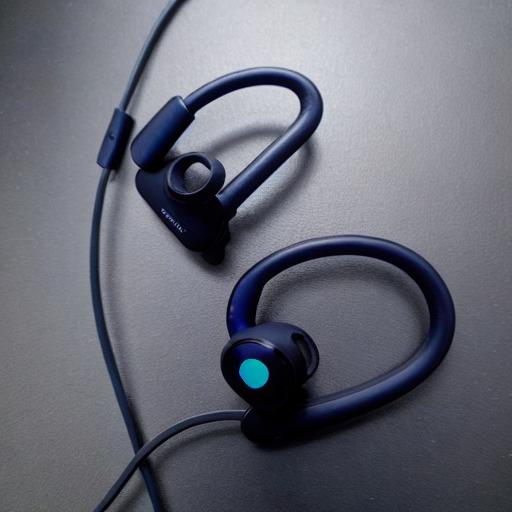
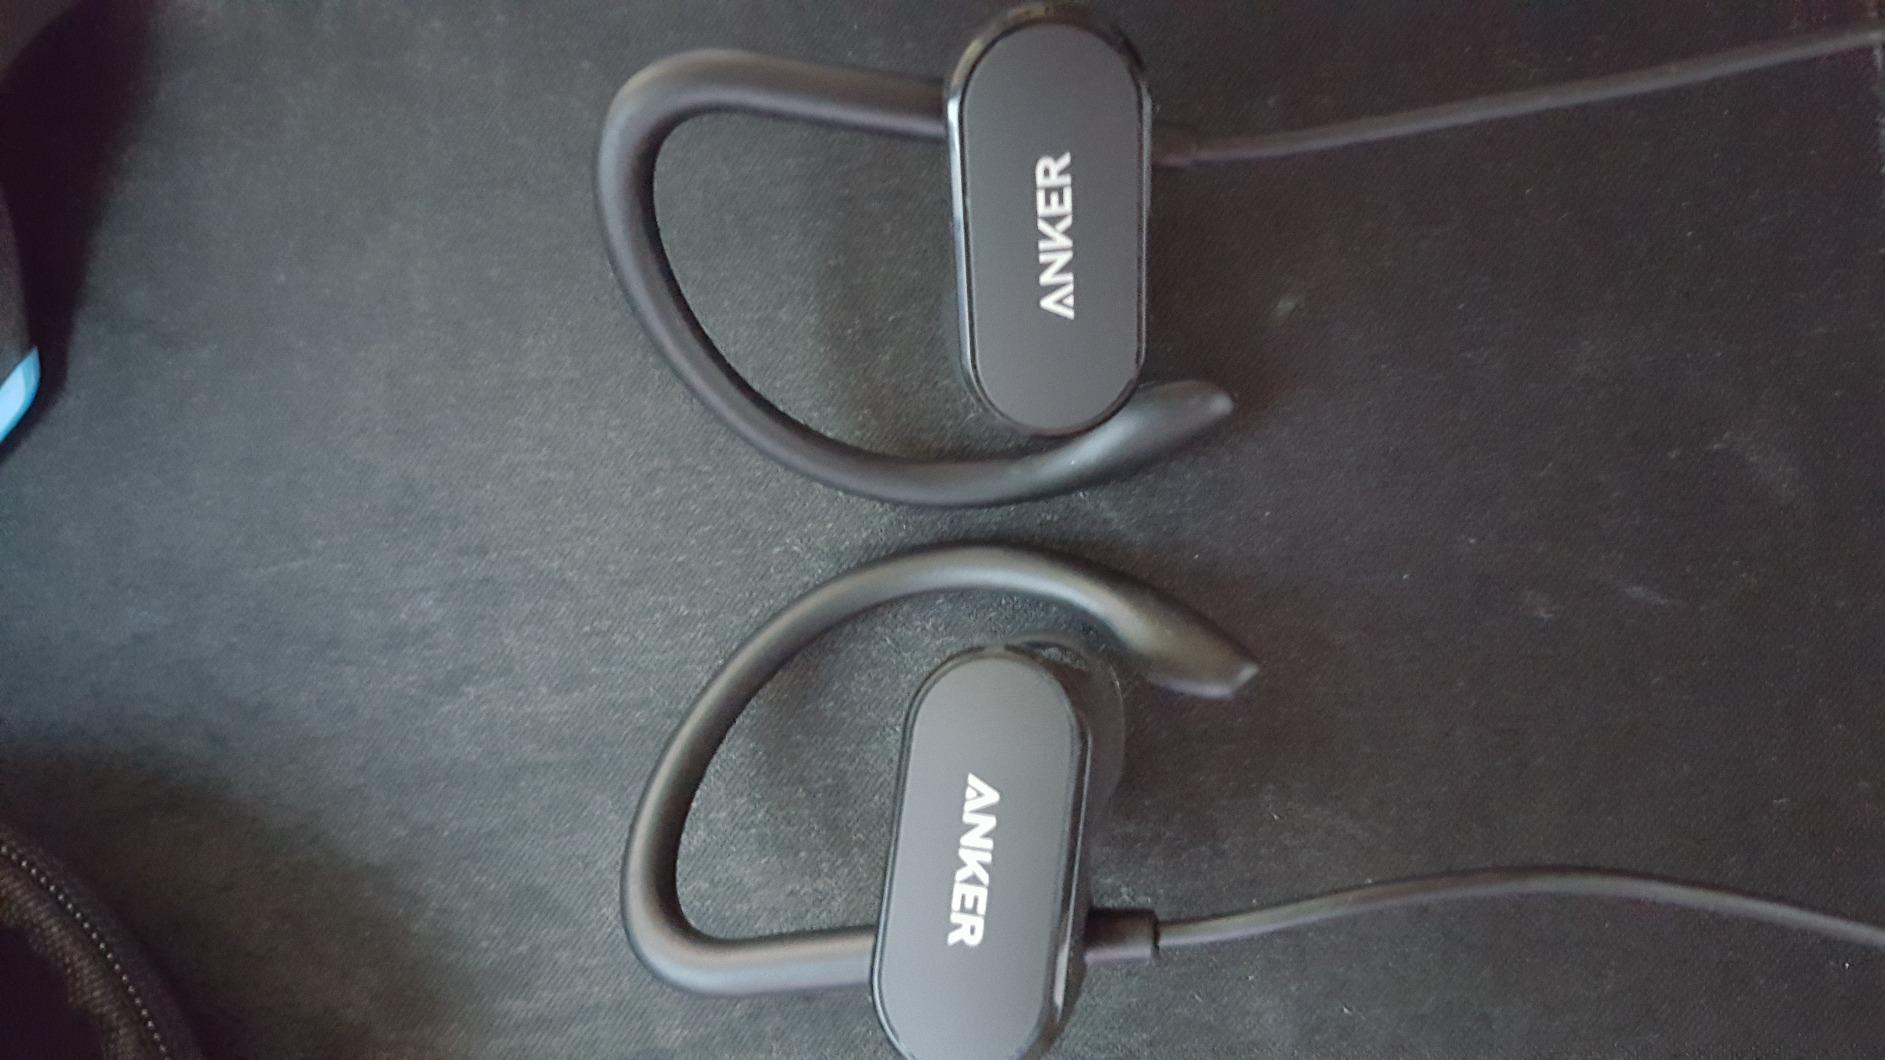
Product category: headphones
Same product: no